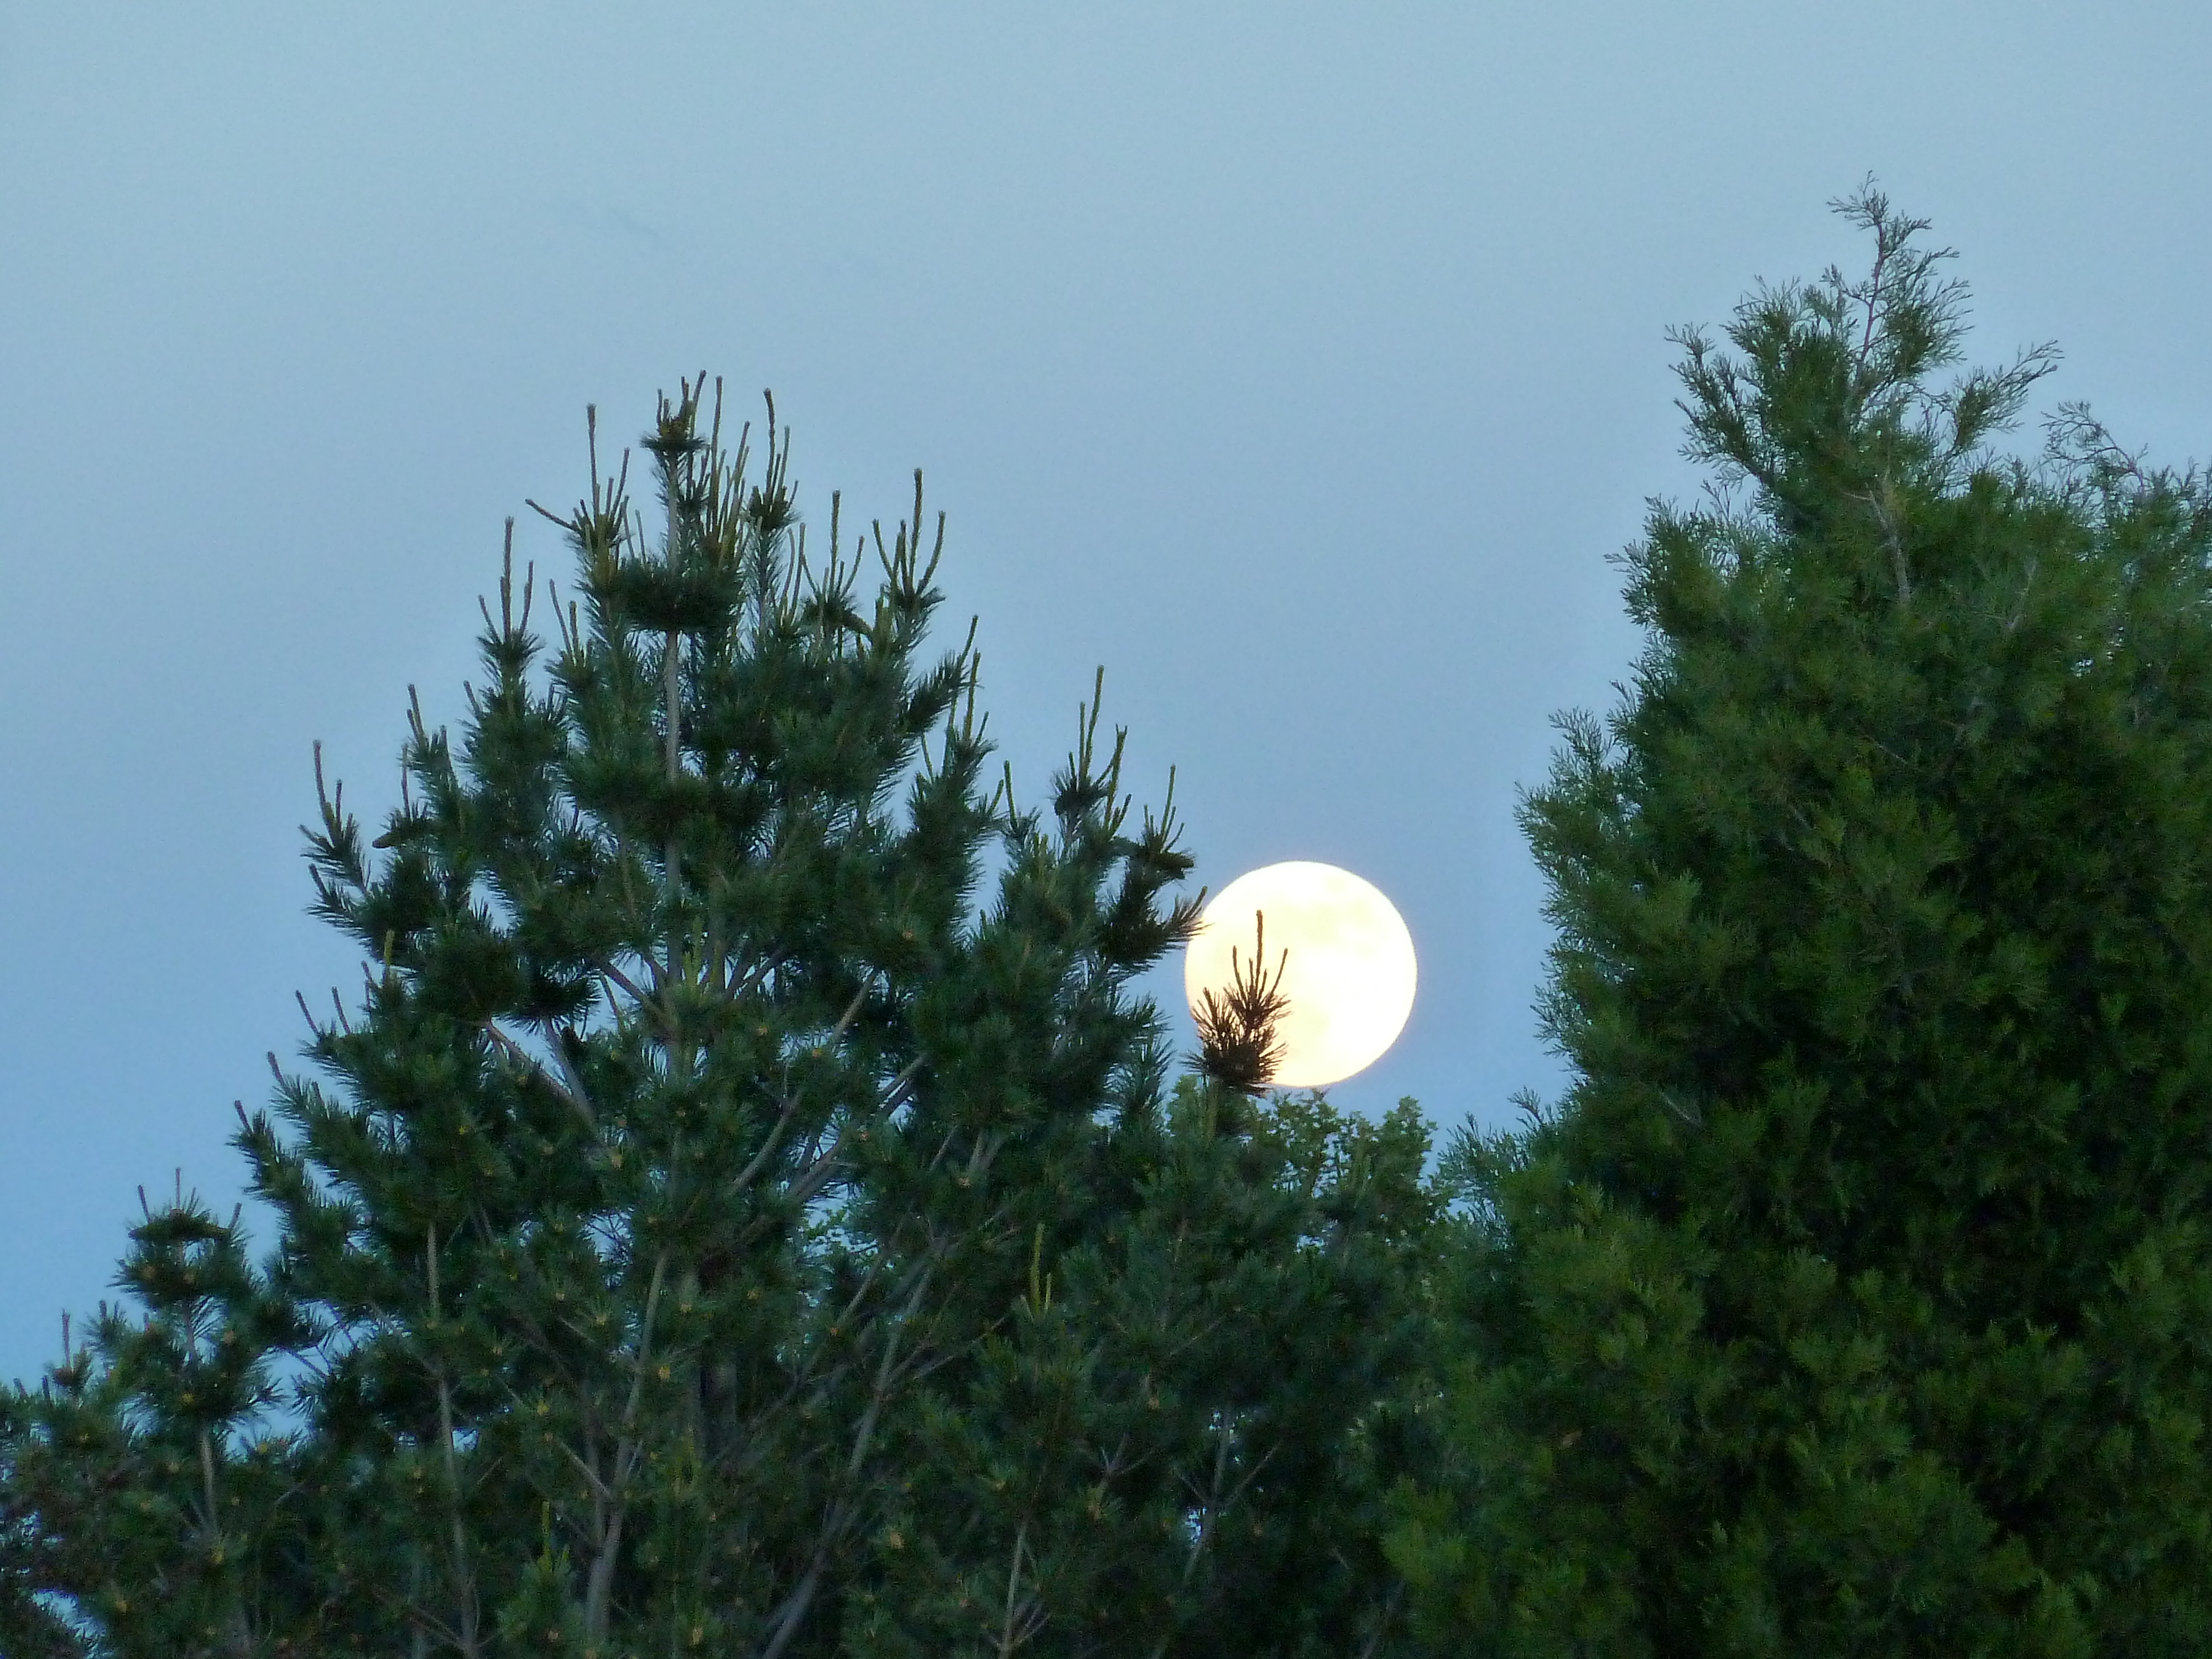
moon, moon rise, tree, daytime, biome, sky, woody plant, plant, conifer, astronomical object, evergreen, pine family, fir, pine